Multimeter

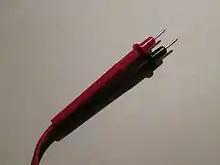
Multimeter test leads

A multimeter can use many different test probes to connect to the circuit or device under test. Crocodile clips, retractable hook clips, and pointed probes are the three most common types. Tweezer probes are used for closely spaced test points, as for instance surface-mount devices. The connectors are attached to flexible, well insulated leads terminated with connectors appropriate for the meter. Probes are connected to portable meters typically by shrouded or recessed banana jacks, while benchtop meters may use banana jacks or BNC connectors. 2 mm plugs and binding posts have also been used at times, but are less commonly used today. Indeed, safety ratings now require shrouded banana jacks.